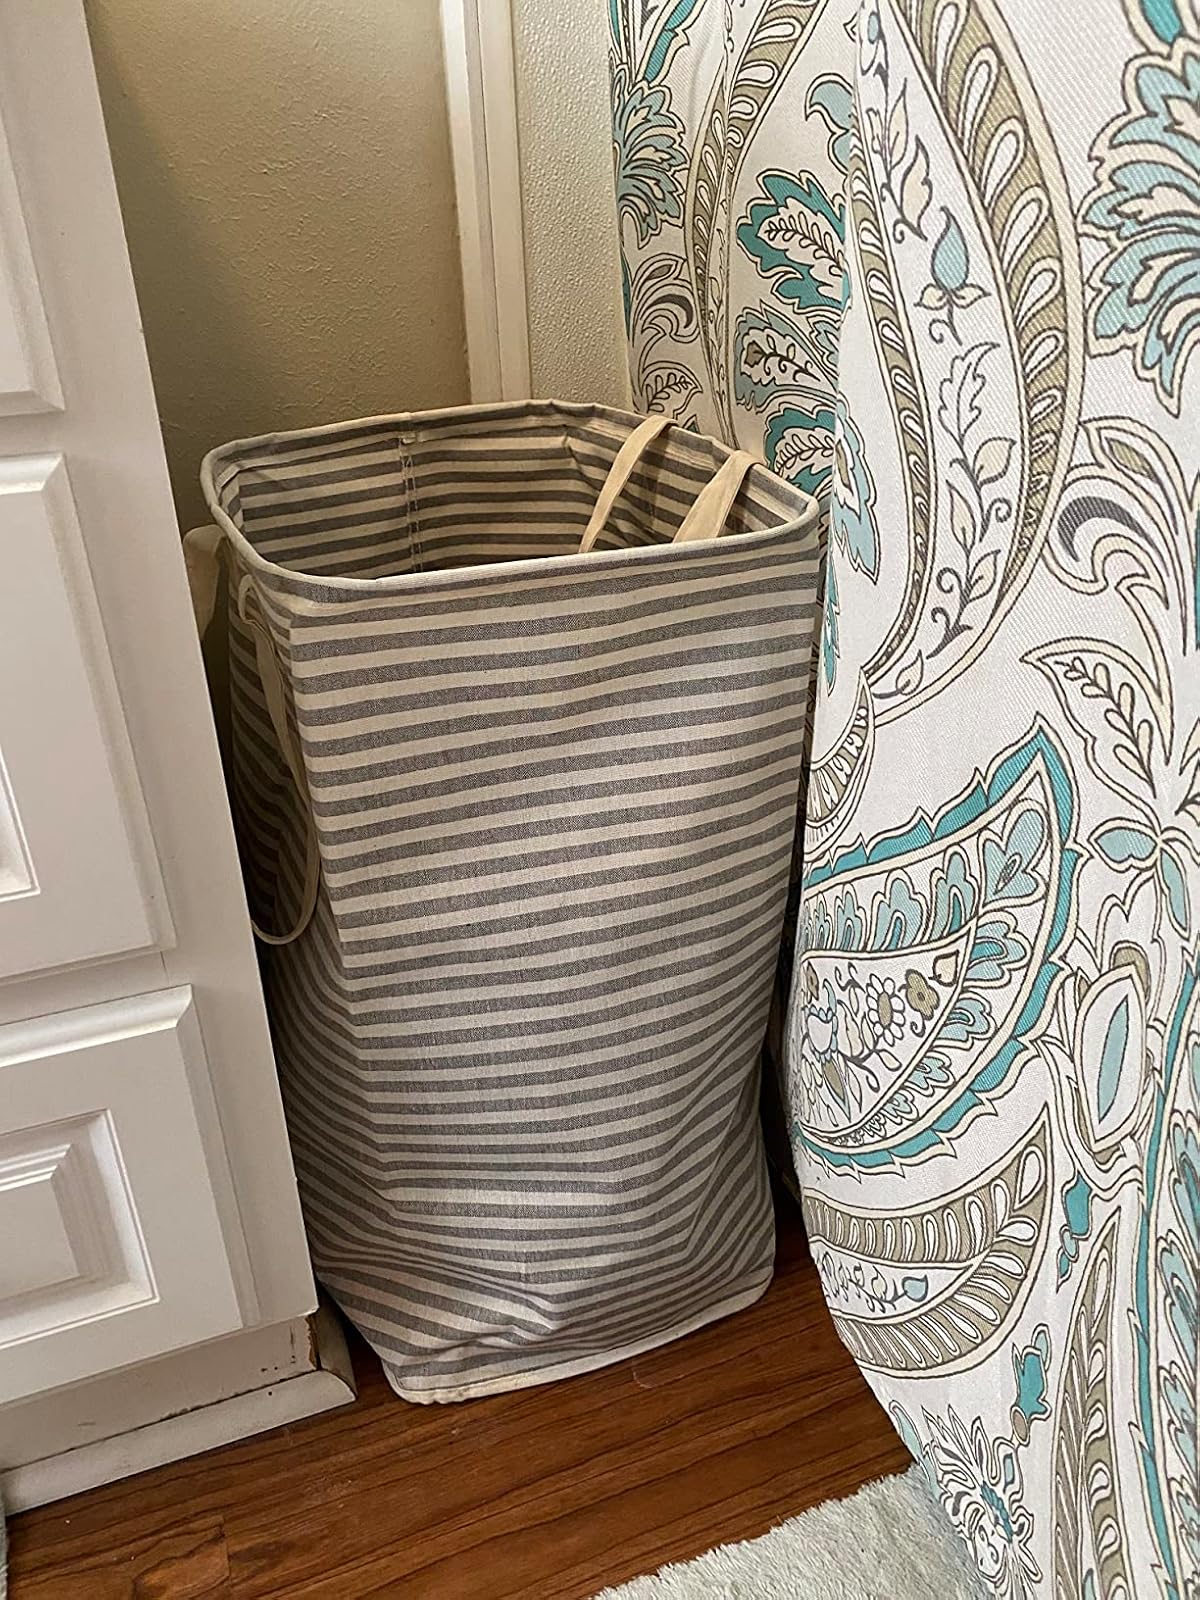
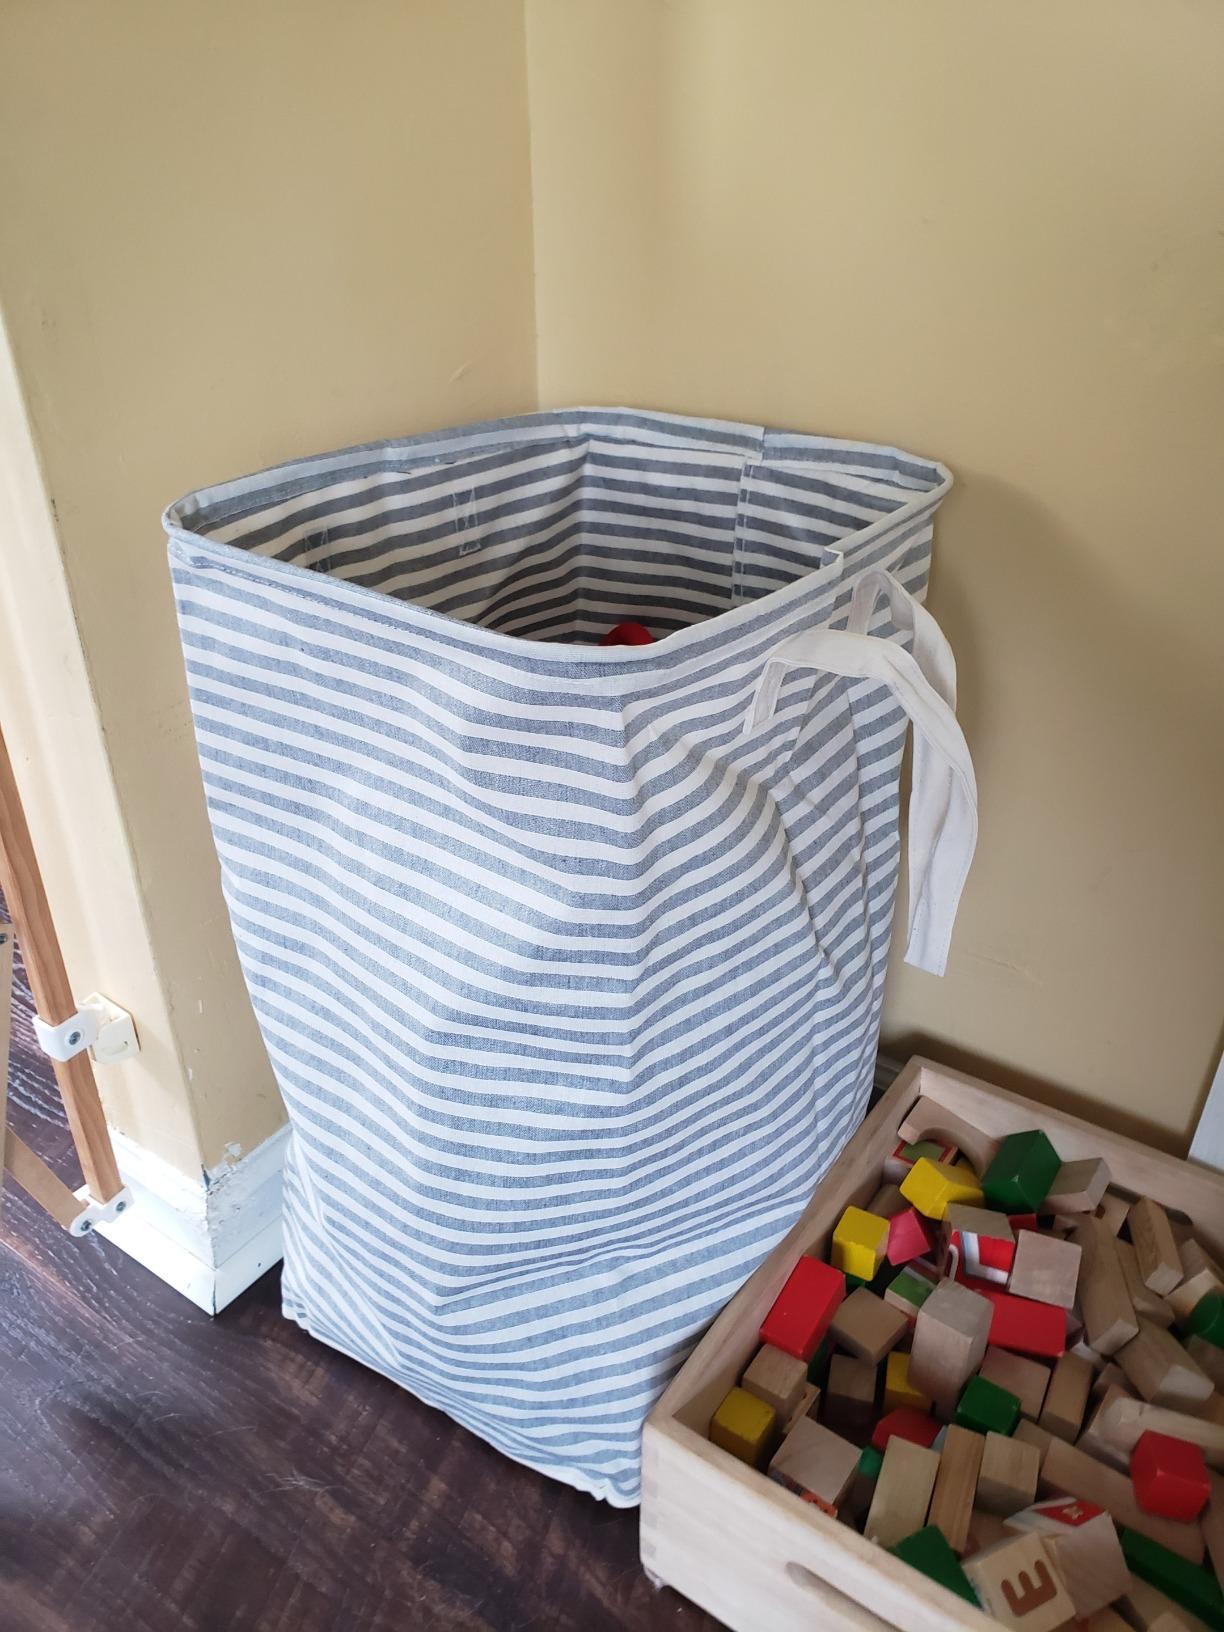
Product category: items_hamper
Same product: yes